Answer in natural language. Is artistic colourful white paper drawing scenario to the right of Window? Choose between the following options: yes or no
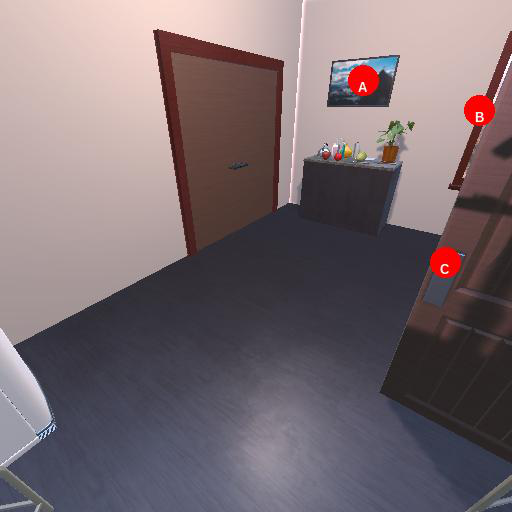
<answer>no</answer>